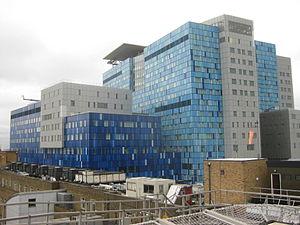
Whitechapel est un district qui fait partie du borough londonien de Tower Hamlets. Il est situé à 5,5 kilomètres à l’est de Charing Cross et est en gros limité par Bishopsgate à l’ouest, Hanbury Street au nord, Brady Street et Cavell Street à l’est et Commercial Road au sud.
Le Royal London Hospital est un centre hospitalier britannique situé au centre de Londres dont l'origine remonte aux années 1740.